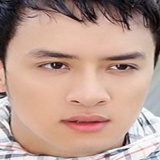
ca sĩ Cao Thái Sơn